List of roads in Mississauga

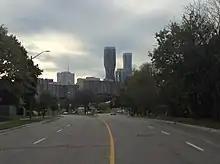
Looking towards the western terminus of Bloor with the Absolute World towers beyond

Bloor Street continues from Toronto and ends at Central Parkway, which turns from an east–west alignment (which effectively continues the street farther west) to a north–south alignment at Bloor. The street did not originally reach Mississauga, but was constructed through it (when it was still Toronto Township) beginning in the mid-1960s, although the street was not bridged over the Etobicoke Creek (the present Mississauga/Toronto boundary) until 1971.